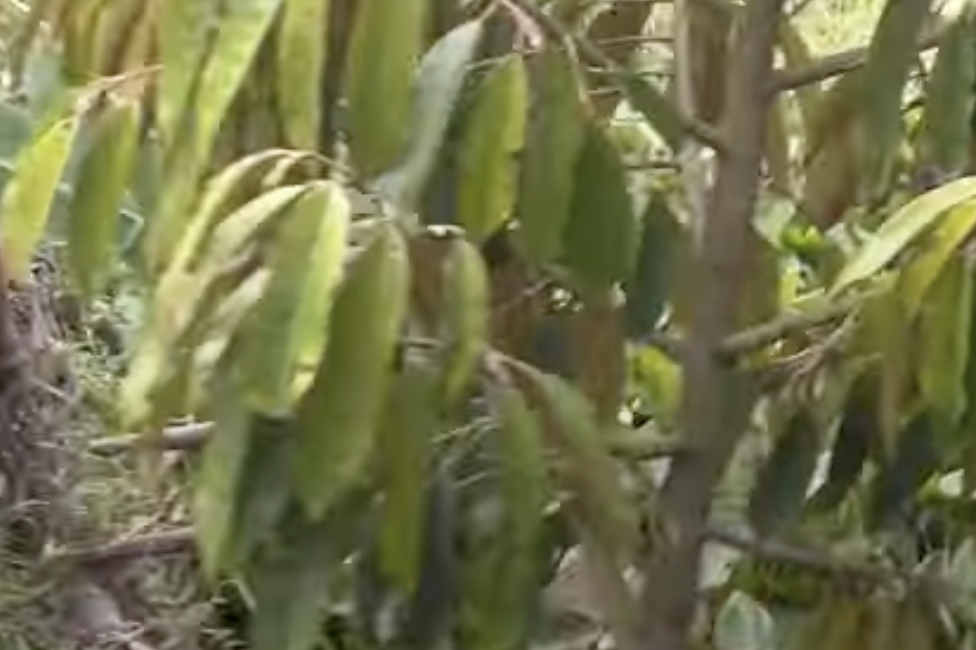
Label: yellow_leaf